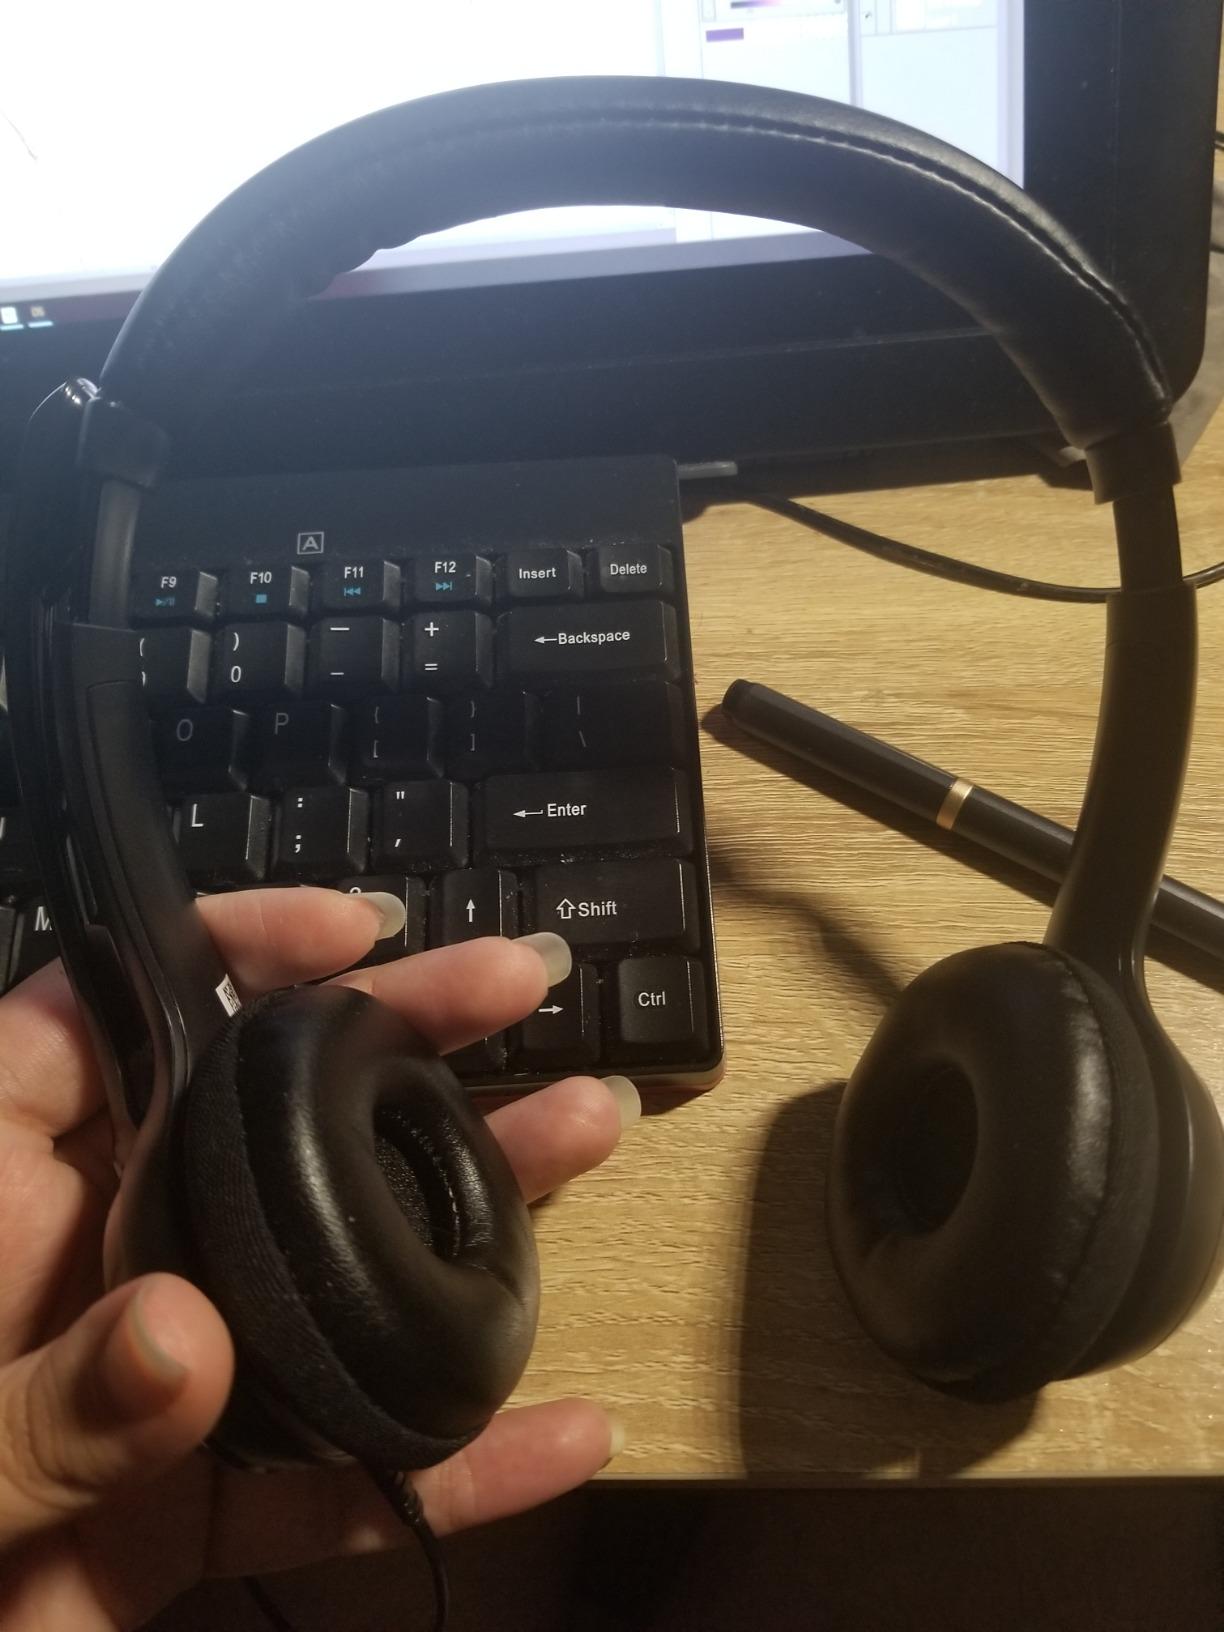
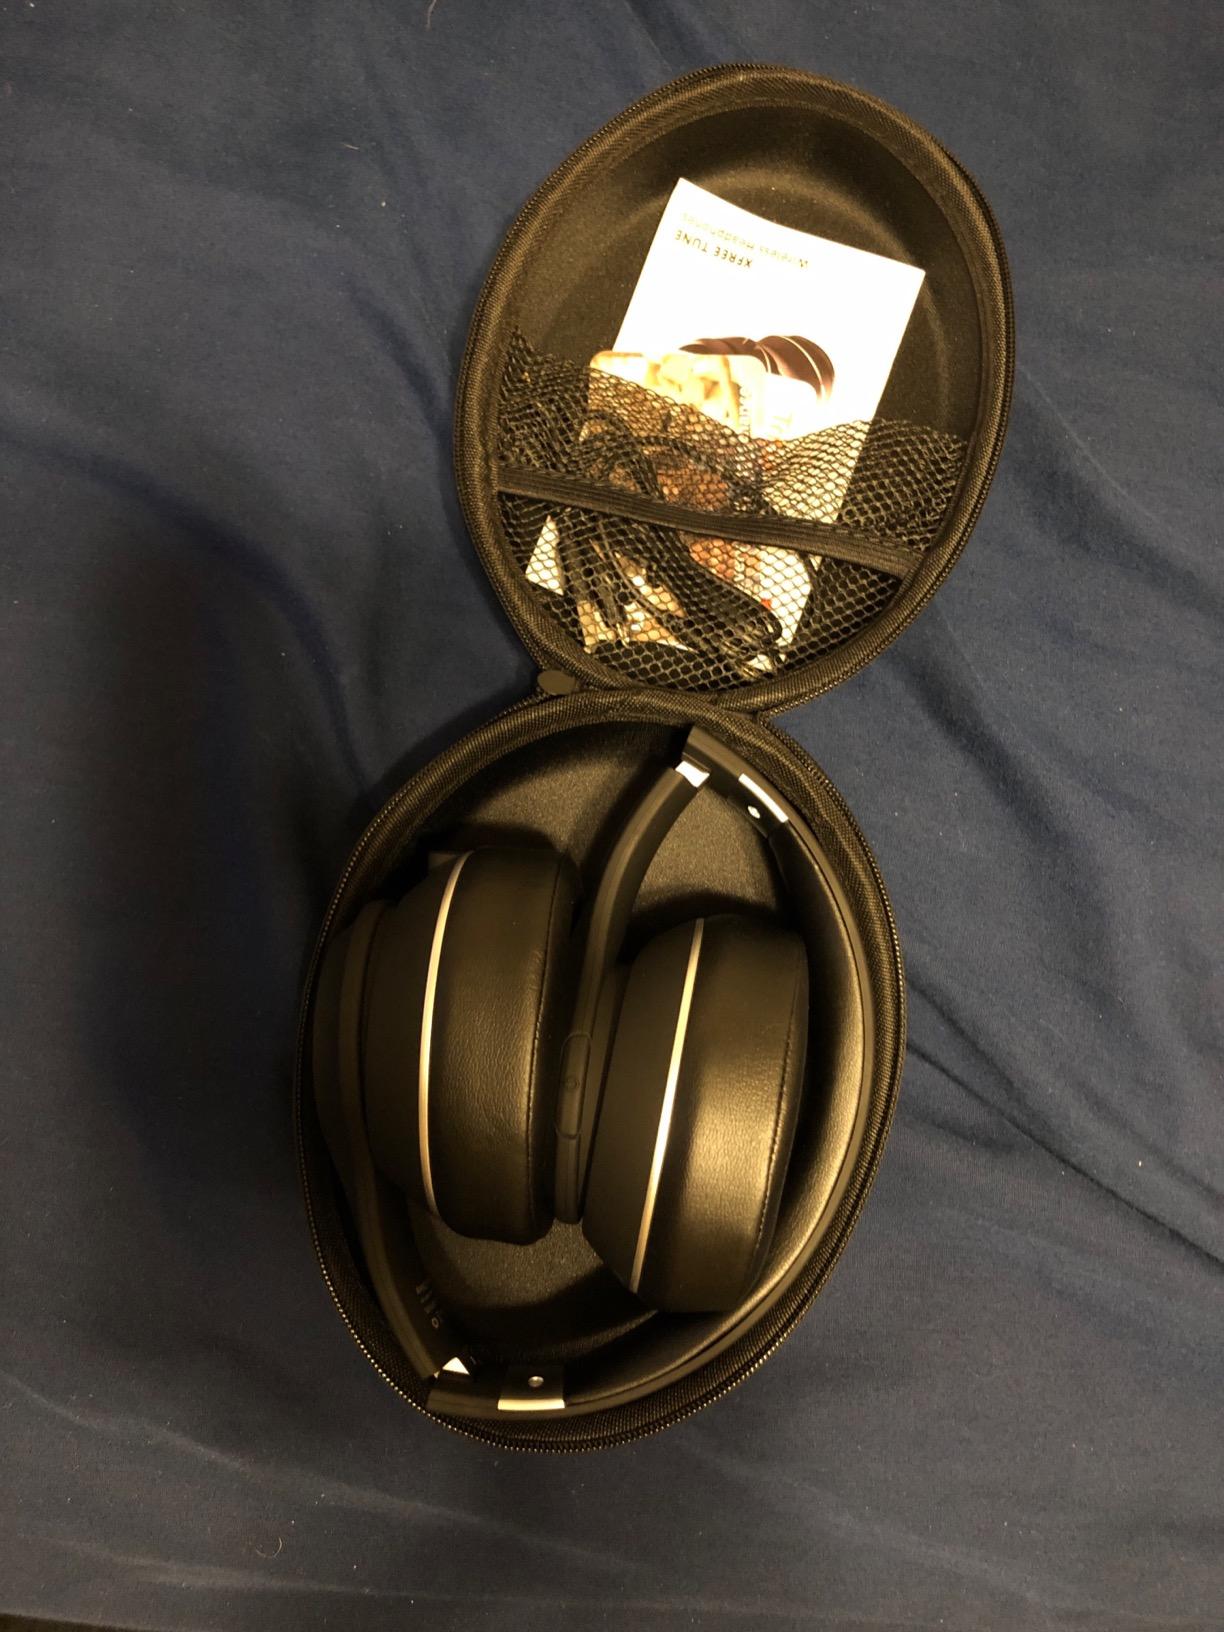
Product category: headphones
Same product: no